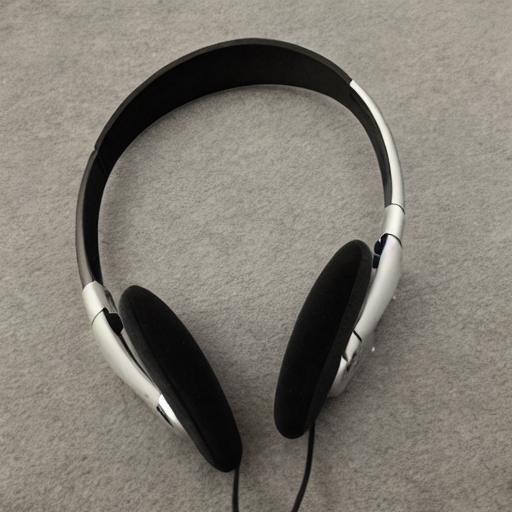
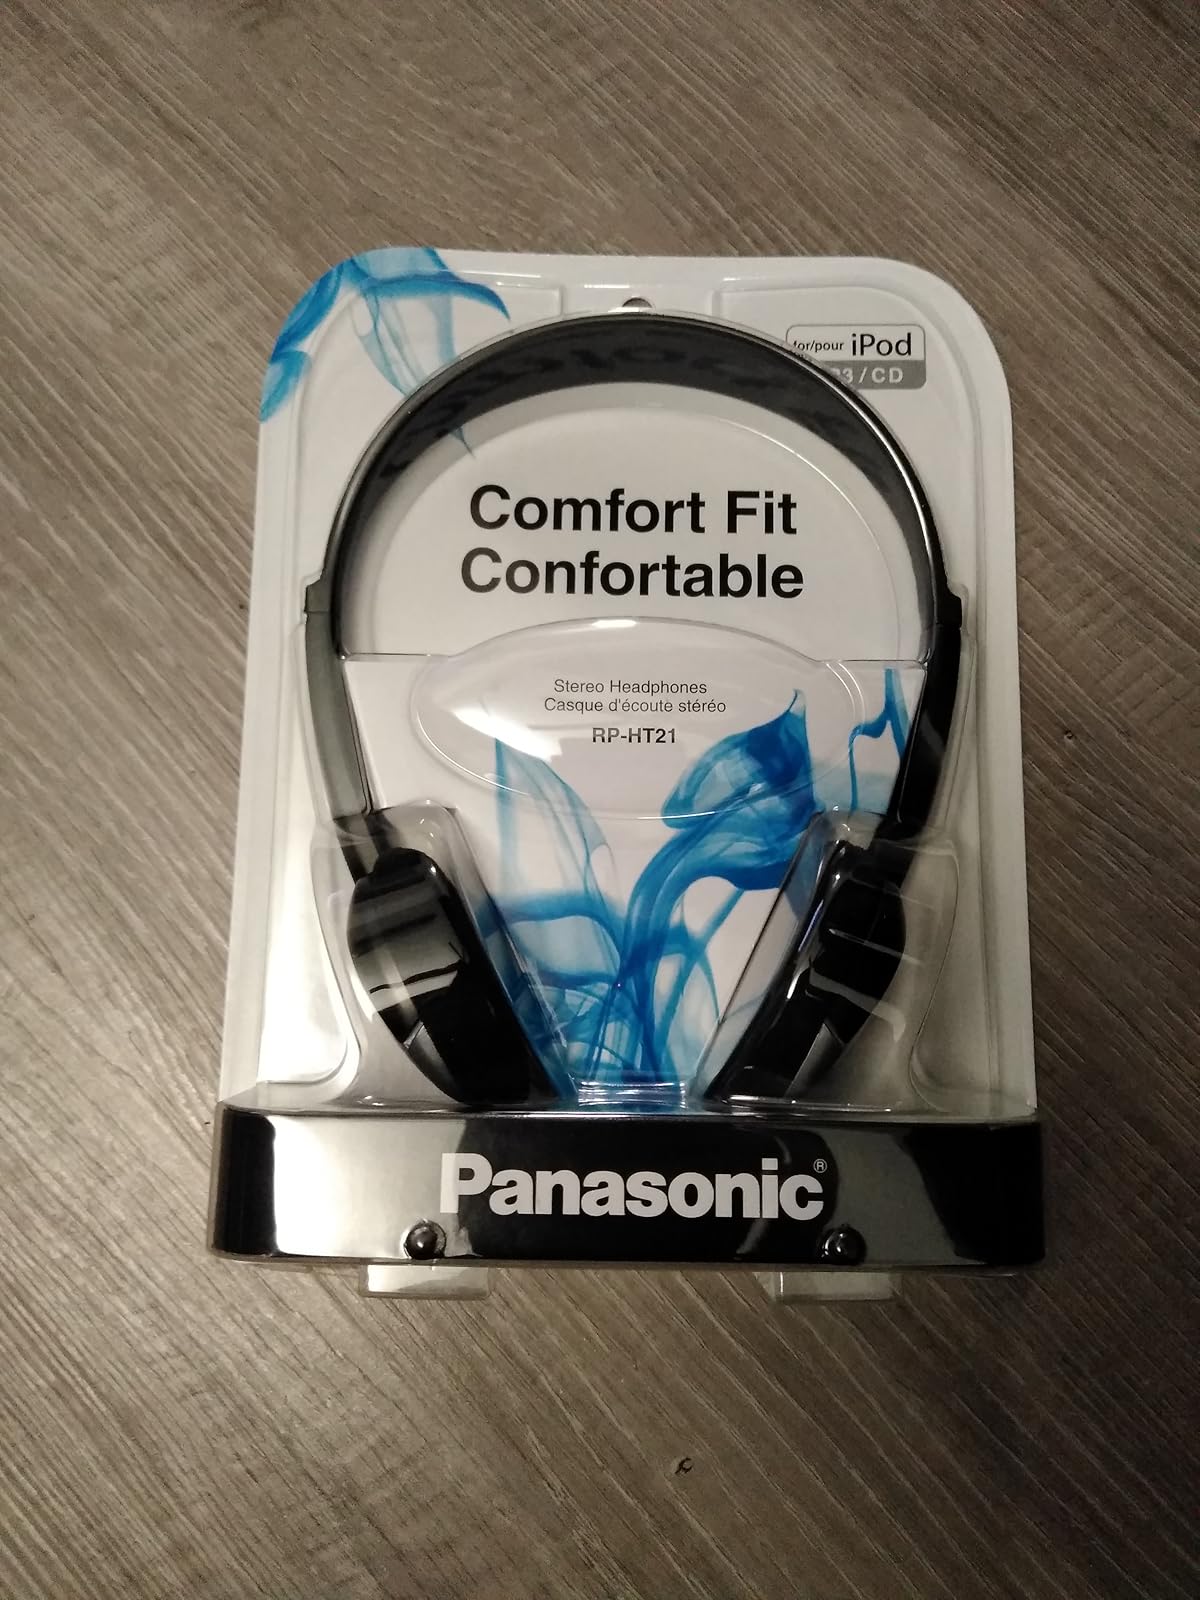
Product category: headphones
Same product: no